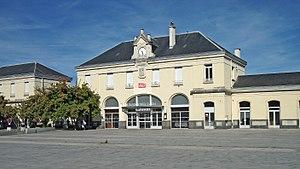
Parvis et façade de la gare de Riom - Châtel-Guyon [11519]
La gare de Riom - Châtel-Guyon est une gare ferroviaire française, des lignes de Saint-Germain-des-Fossés à Nîmes-Courbessac, de Vichy à Riom et de Riom à Châtelguyon, située sur le territoire de la commune de Riom, à 500 mètres du centre-ville, près de Châtel-Guyon dans le département du Puy-de-Dôme en région Auvergne-Rhône-Alpes.